Plug-in electric vehicles in Norway

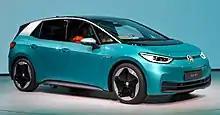
The all-electric Volkswagen ID.3 listed among Norway's top 5 best selling passenger cars in 2020.

In January 2019, the 50,000th Nissan Leaf was registered. In March 2019, the Model 3, with over 5,300 cars delivered, established the all-time record for monthly sales of a single passenger car model in Norway.